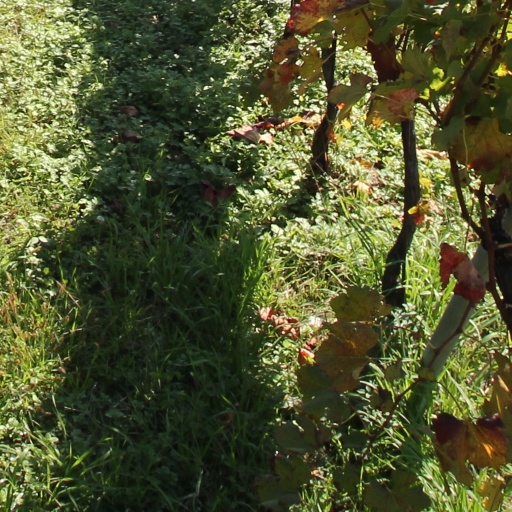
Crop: grape